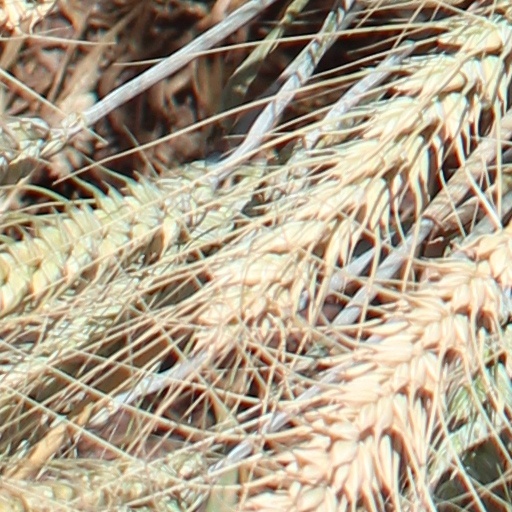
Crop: wheat